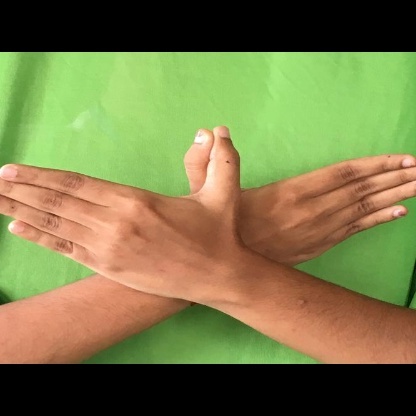
Mudra: Garuda